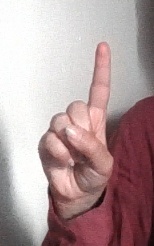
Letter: bb